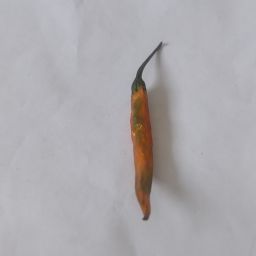
Crop: Chile Pepper
Quality: Old